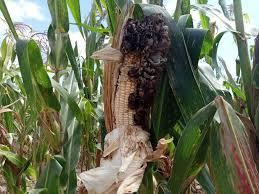
mahindi yamenawiri kwenye shamba ,moja imepata wadudu ikaharibika mkulima huyu ameenda hasara kwa vile mahindi moja imeharibika lakini akona bahati kwa vile mahindi zingine zikona  afya bora